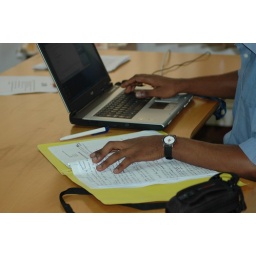
Freddy Wangabo transcribes notes to an Amnesty computer at the Amnesty office in Kampala, Uganda